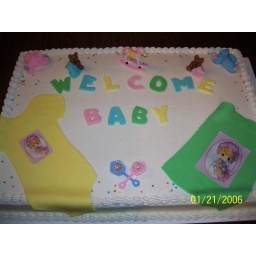
This was half French Vanilla and half Choc. Frosted in buttercream with Marshmallow fondant accents, plastic accents, and gumpaste teddy bear accents